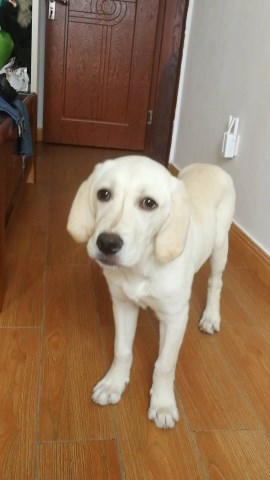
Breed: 3580-n000122-Labrador_retriever